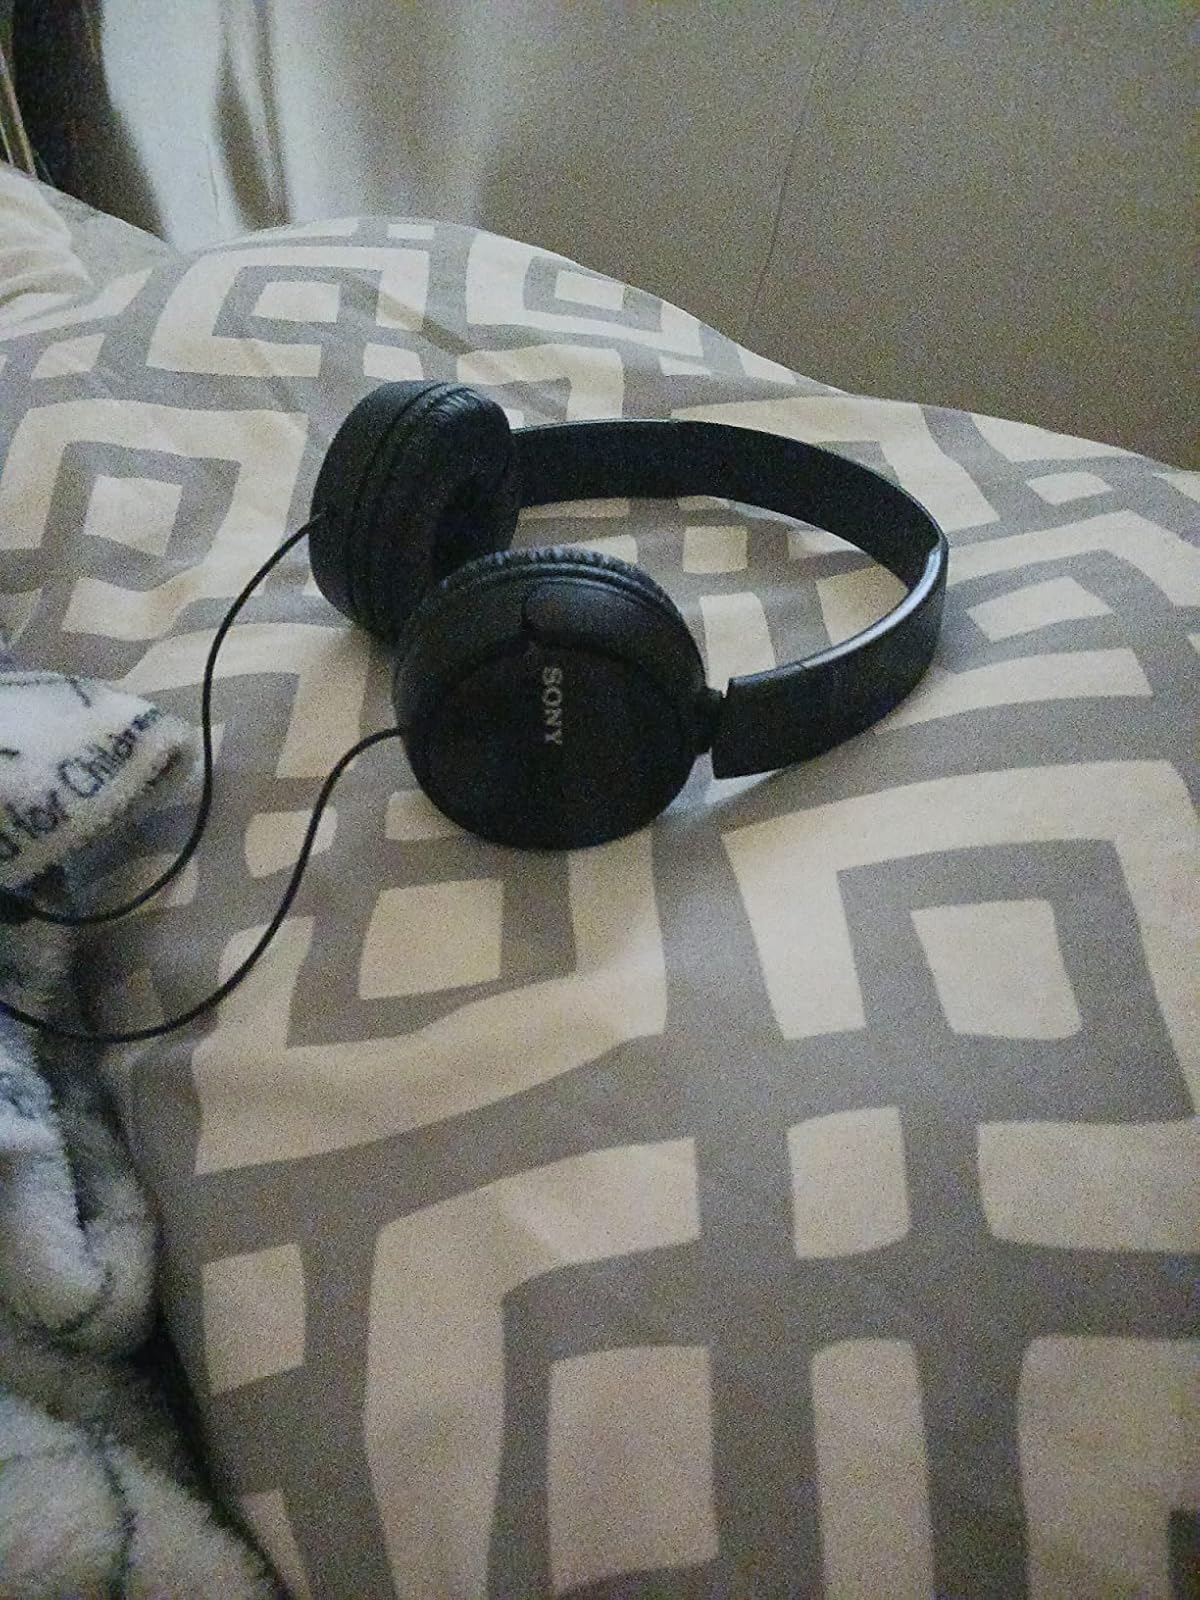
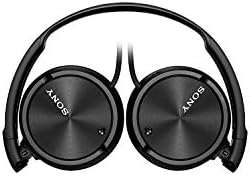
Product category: headphones
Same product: no